Question: What color is the grass?
Tambaya: Wani launi ne ciyawar?
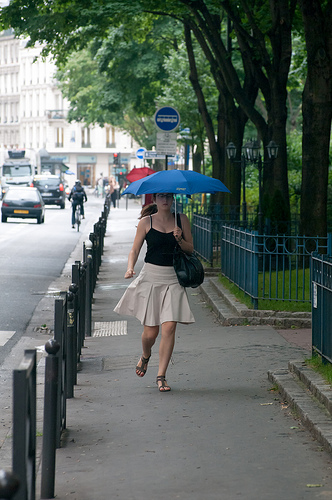
Answer: Green.
Amsa: Koriya.